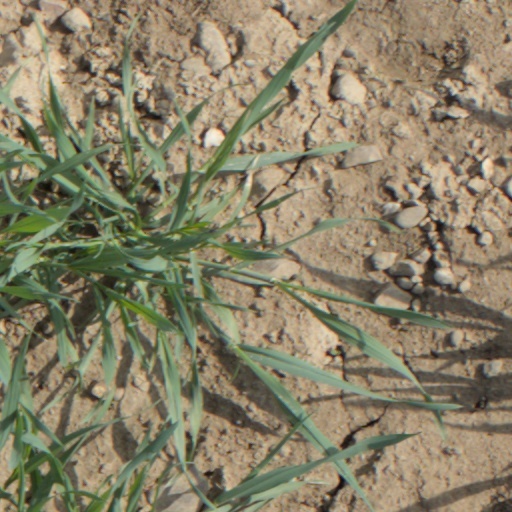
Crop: wheat